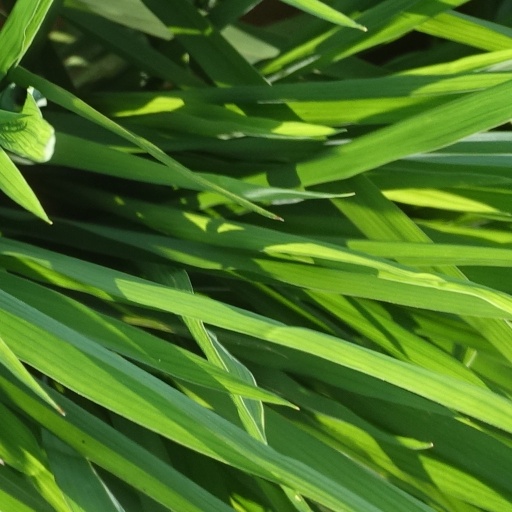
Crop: rice